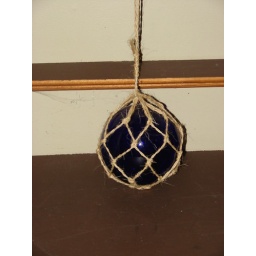
Hanging blue glass globe in net.